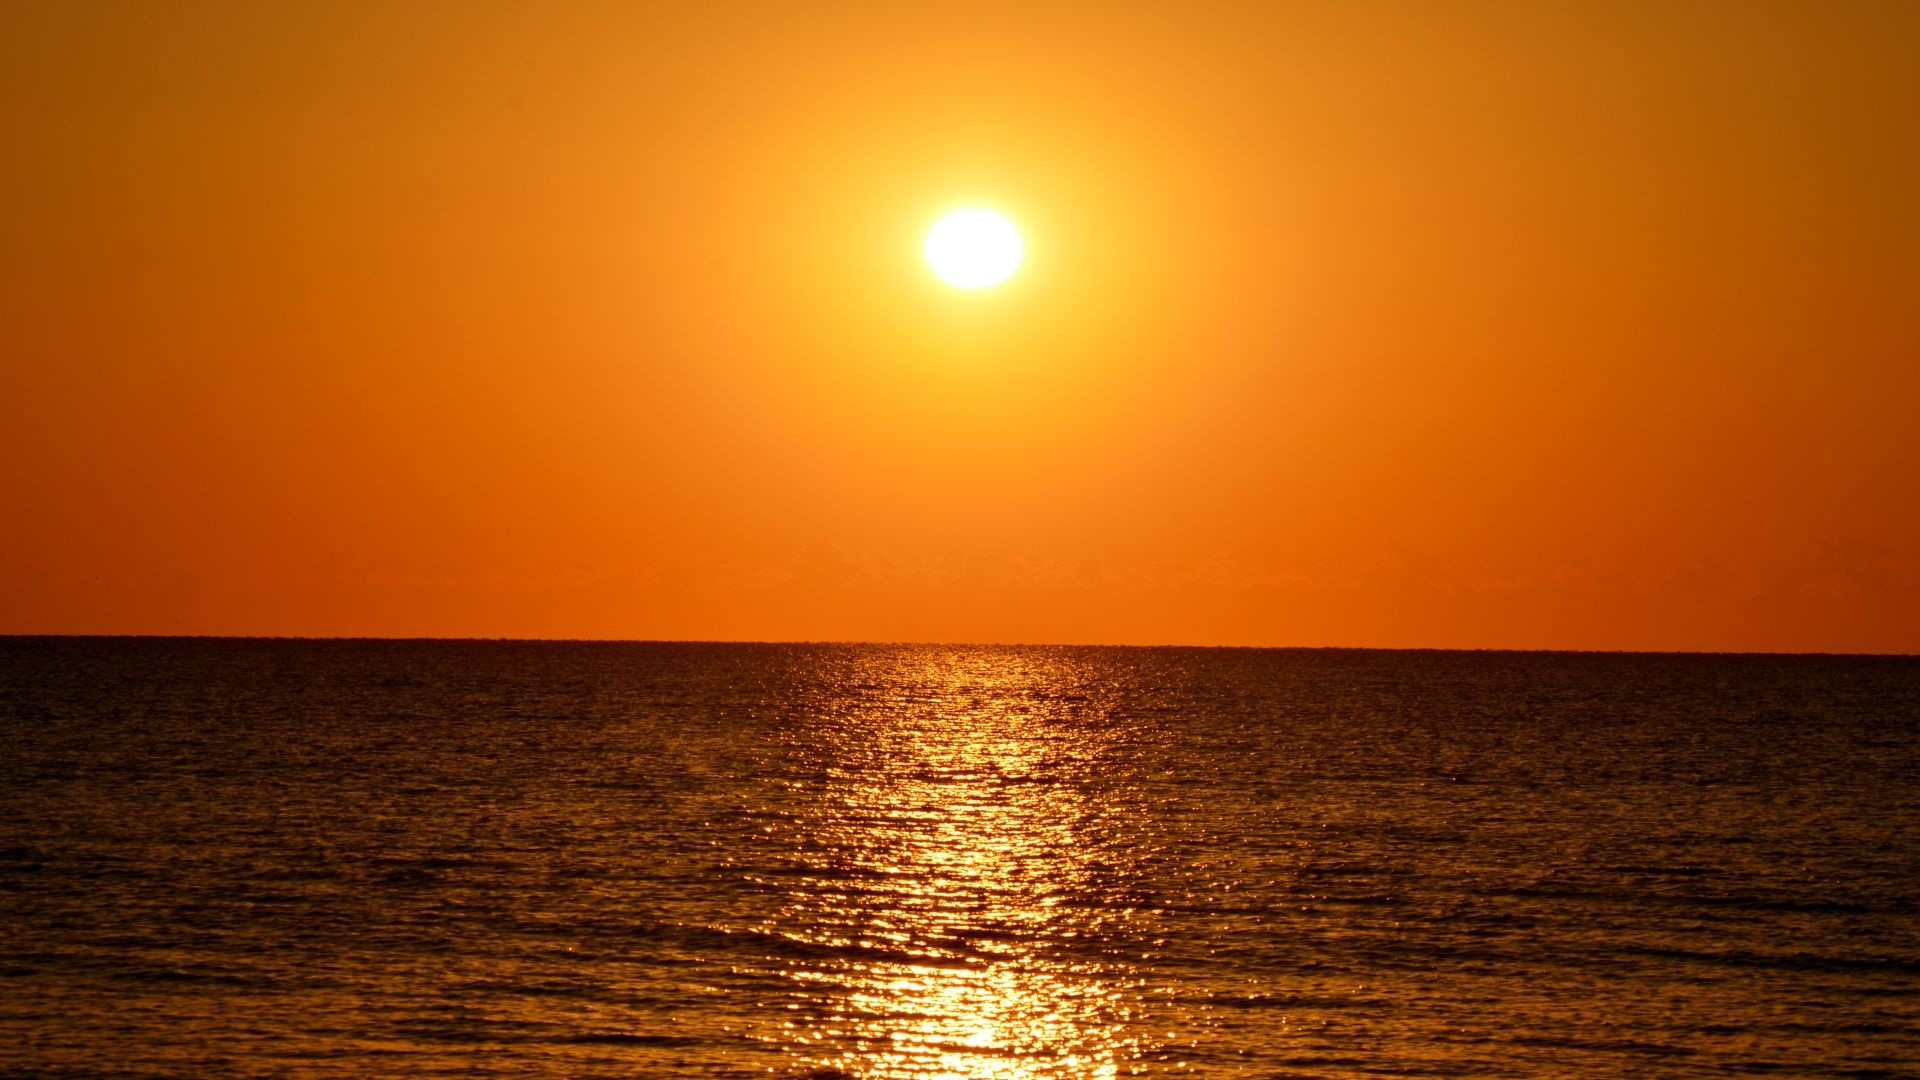
sea, water, ocean, horizon, sun, sunrise, sunset, sunlight, morning, dawn, atmosphere, dusk, evening, afterglow, astronomical object, red sky at morning